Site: brandenburg
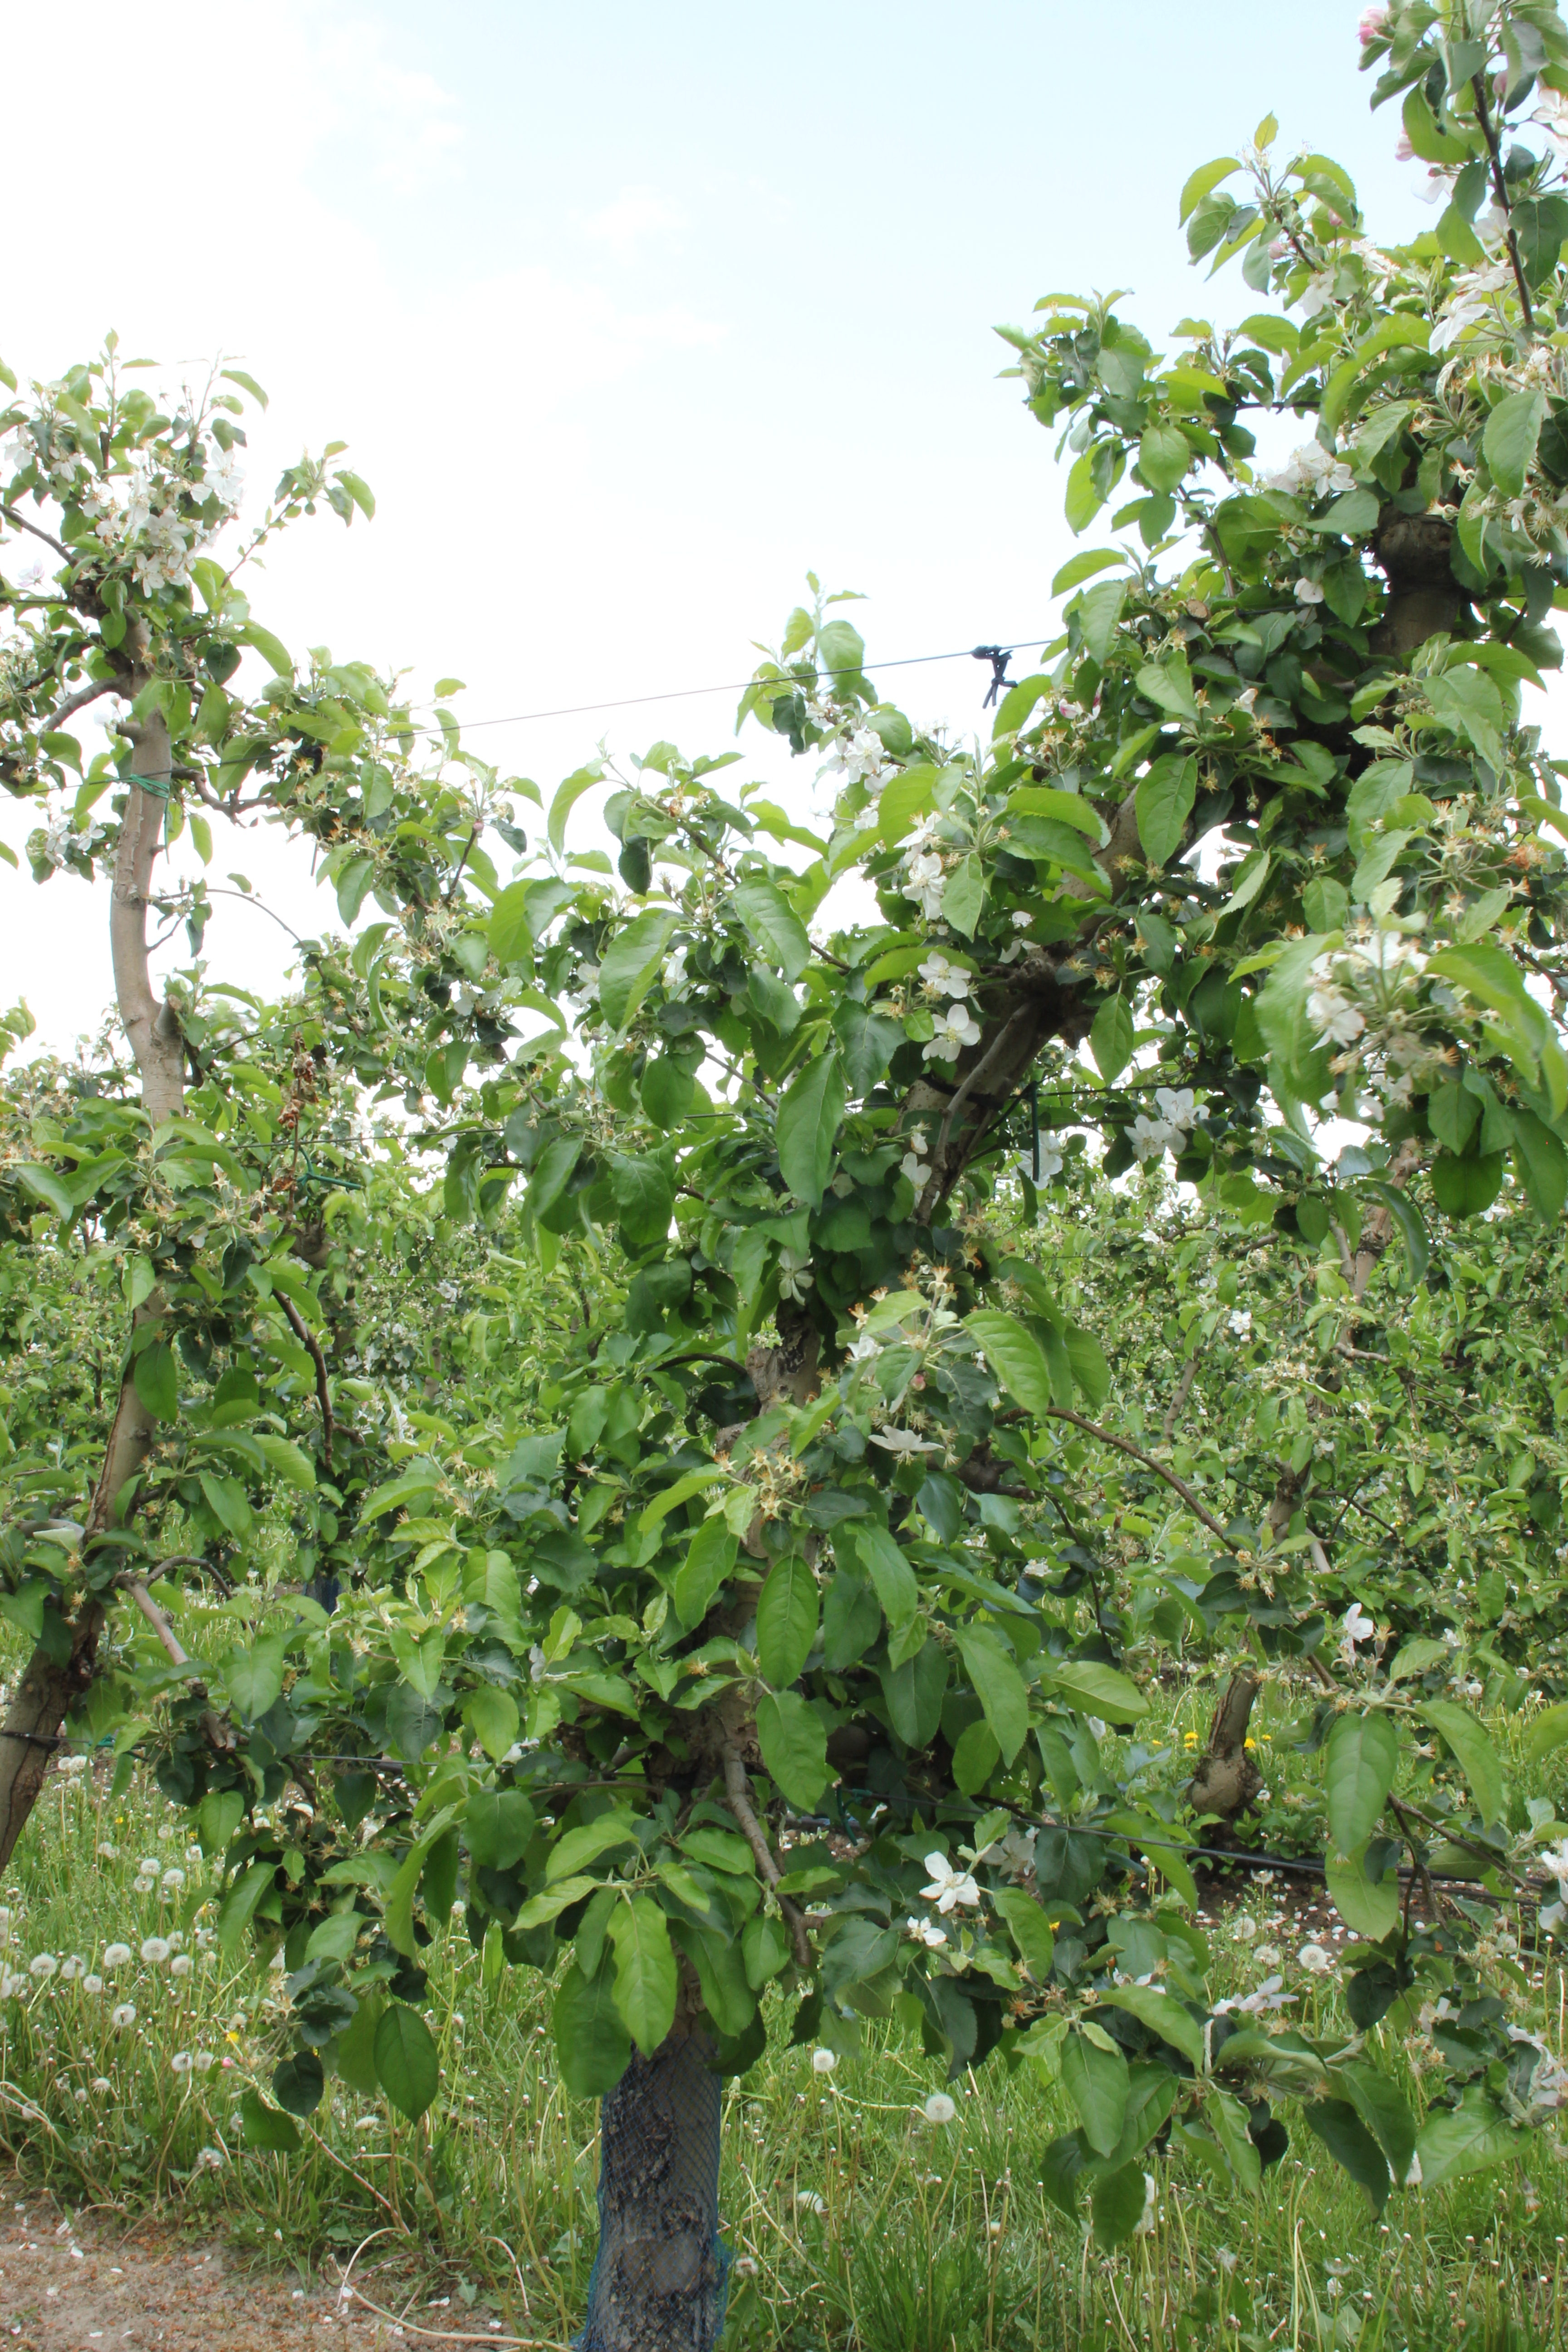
Growth stage (BBCH 67): Flowering